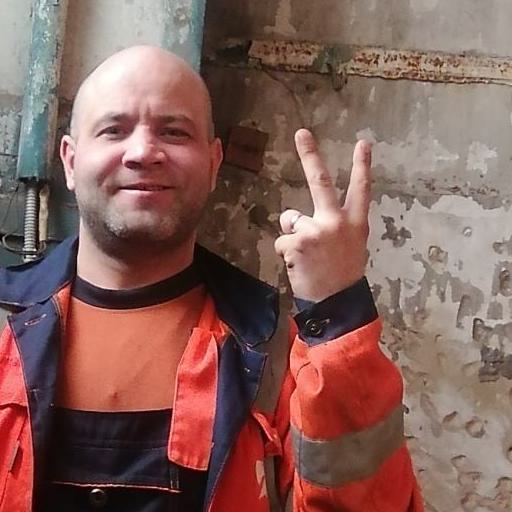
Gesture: peace_inverted